Bridgeton Covered Bridge

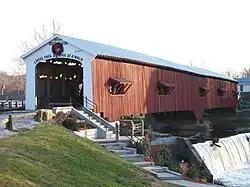
Rebuilt Bridgeton Covered Bridge (2006-Present)

The first Bridgeton covered bridge was a double-span Burr Arch bridge built in 1868 by a crew led by J. J. Daniels. It was closed to traffic in 1967. It was built to replace two prior open wooden bridges that had fallen in. After its destruction by fire, it was replaced in 2006 by a reproduction.